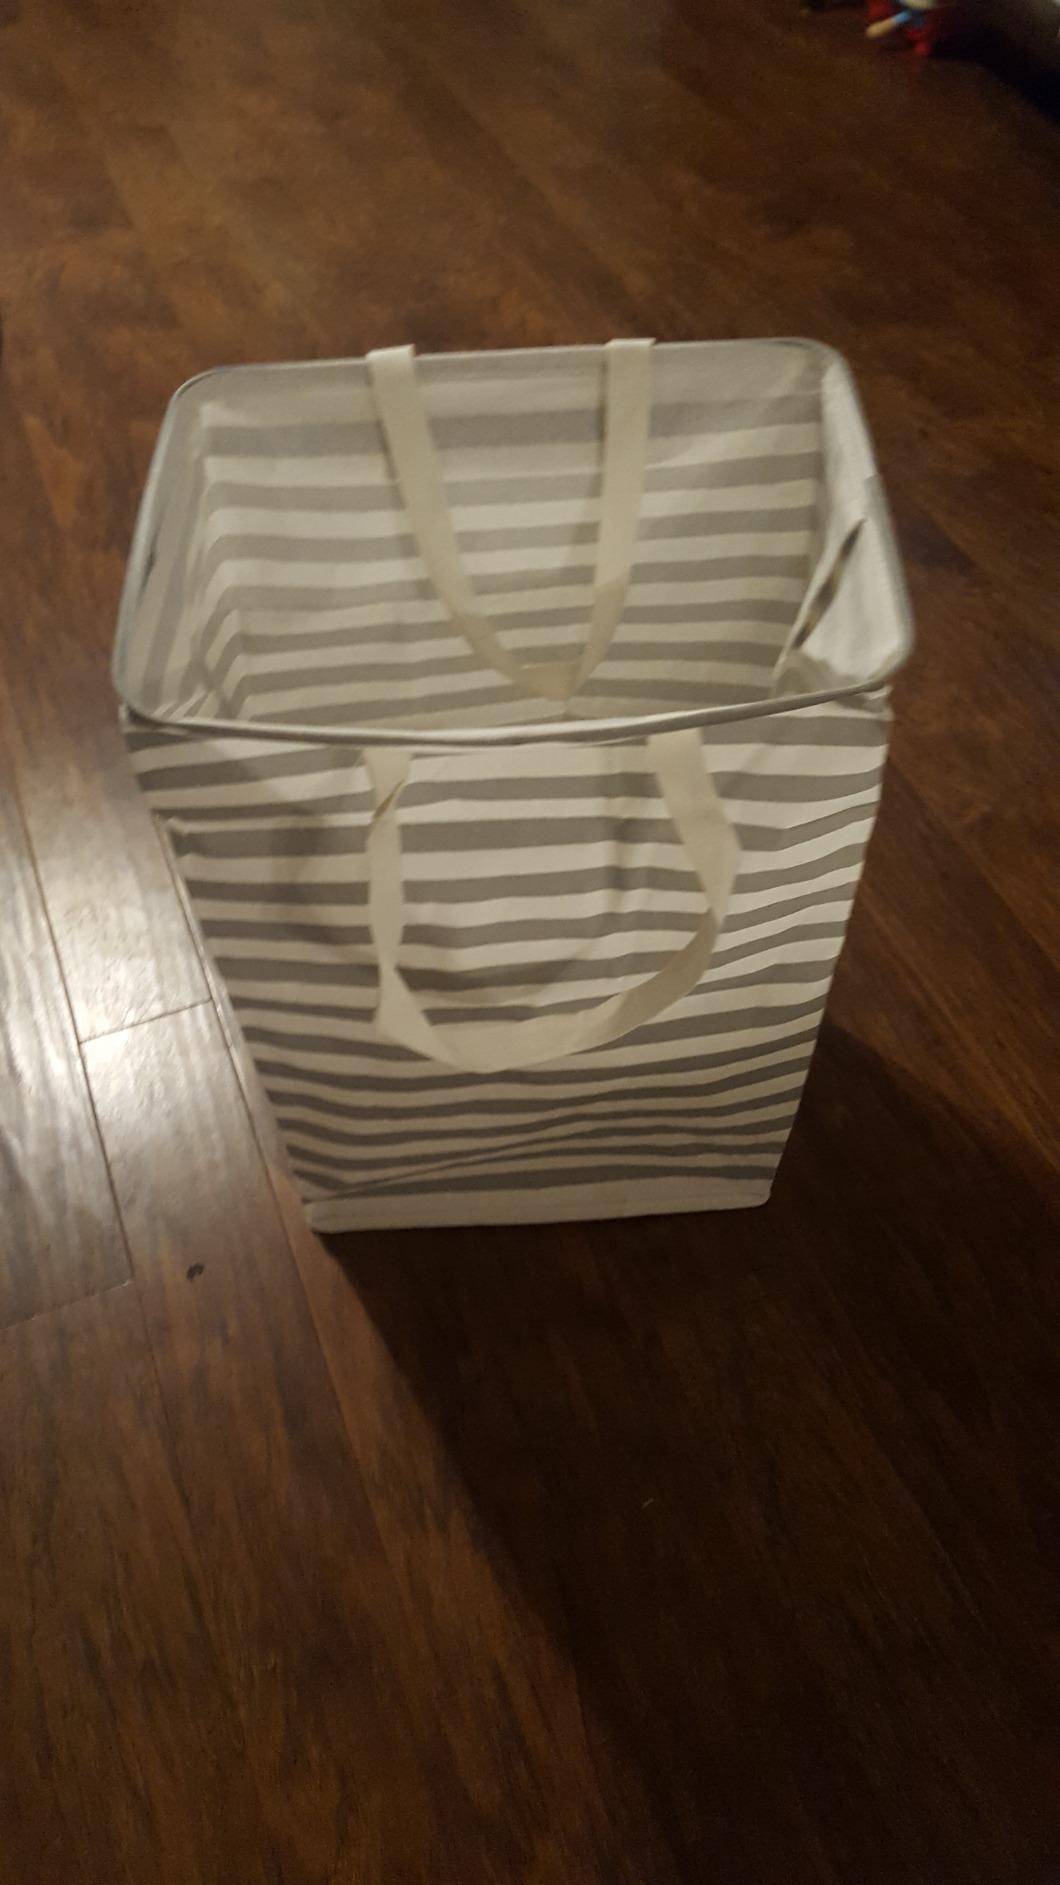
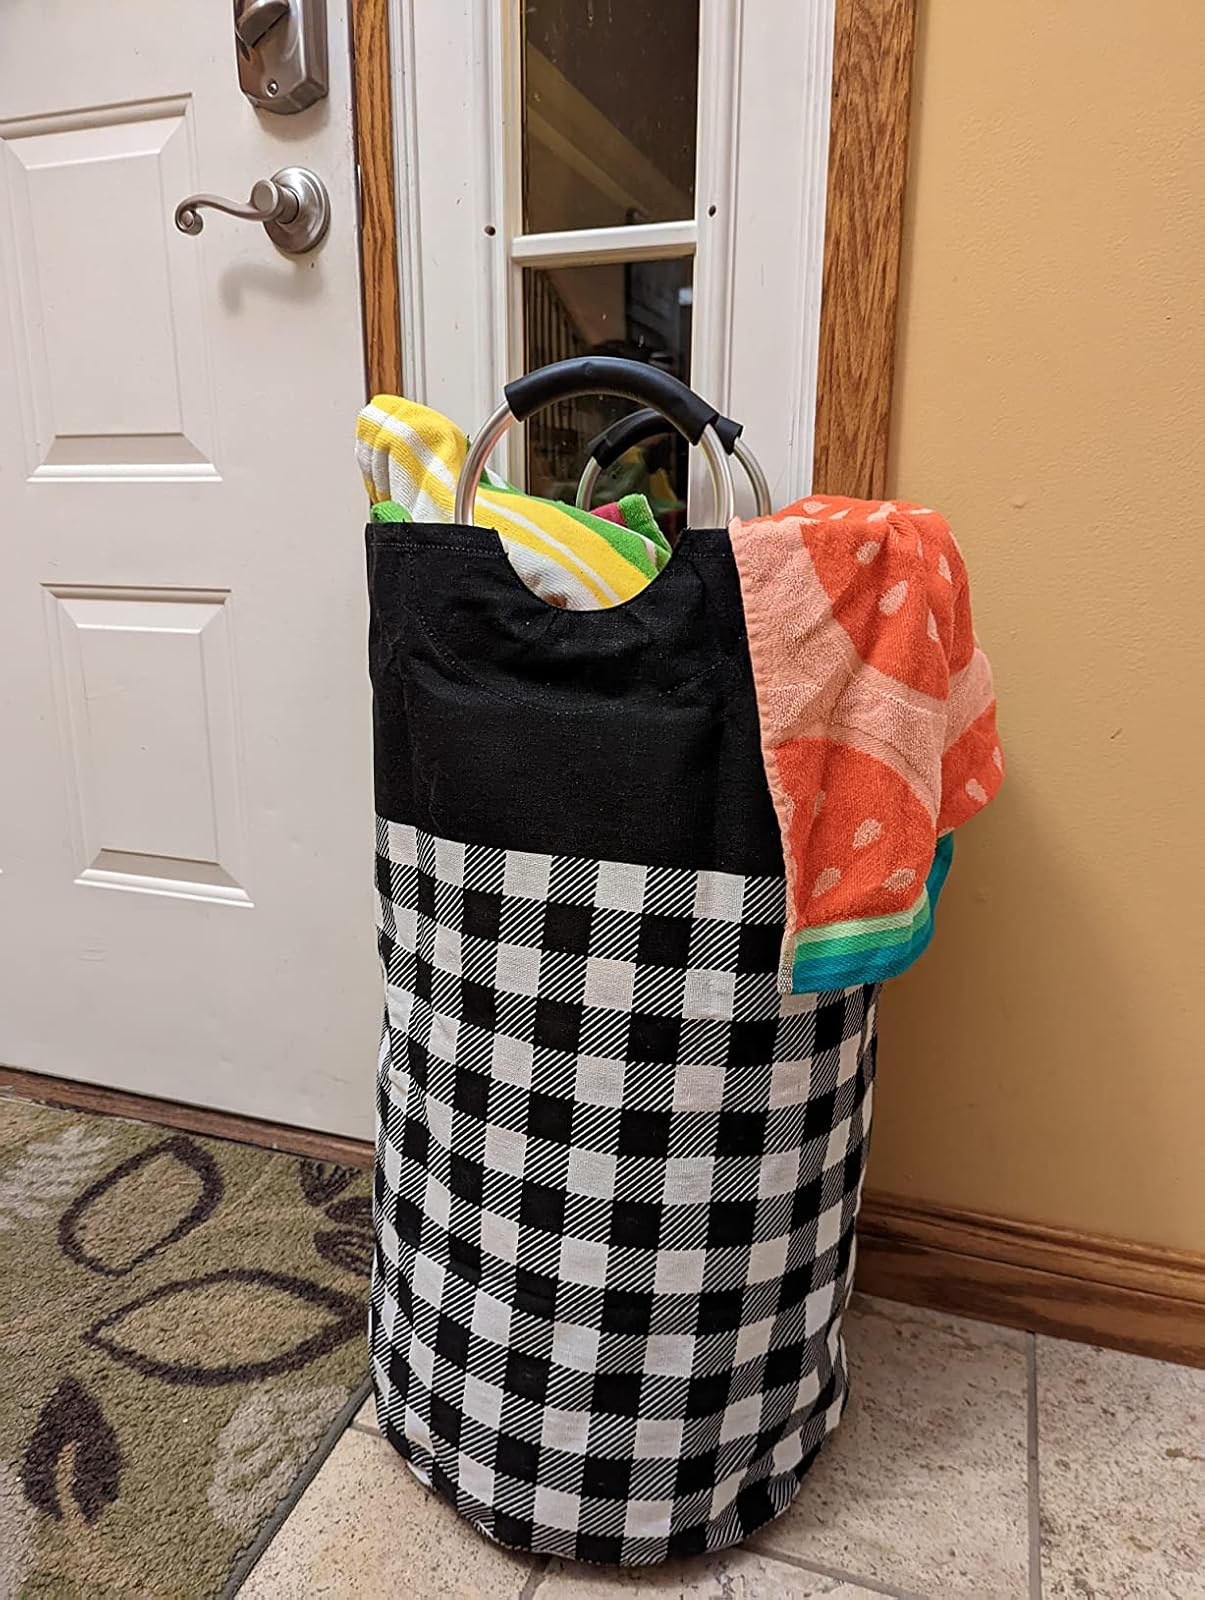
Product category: items_hamper
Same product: no